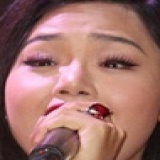
ca sĩ Miu Lê